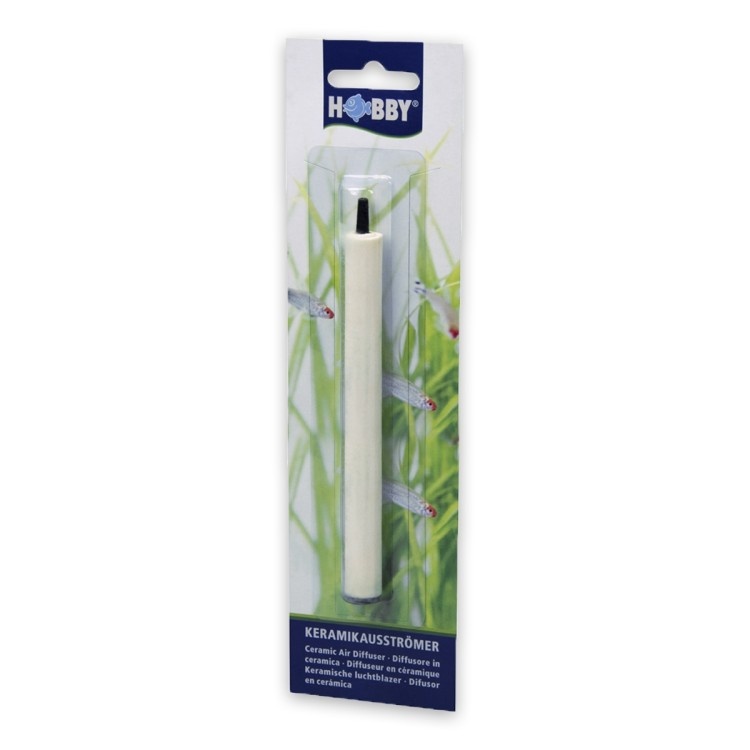
Hobby Ceramic Air Diffuser
Round, tubular ceramic air diffuser which produces a flow of very fine bubbles. Operates with low pressure because it is hollow - therefore ideal for small pumps.
Brand: Fiora Aquatic
Category: Animals & Pet Supplies > Pet Supplies > Fish & Aquatic Supplies > Aquarium Air Stones & Diffusers > Tube Air Stones